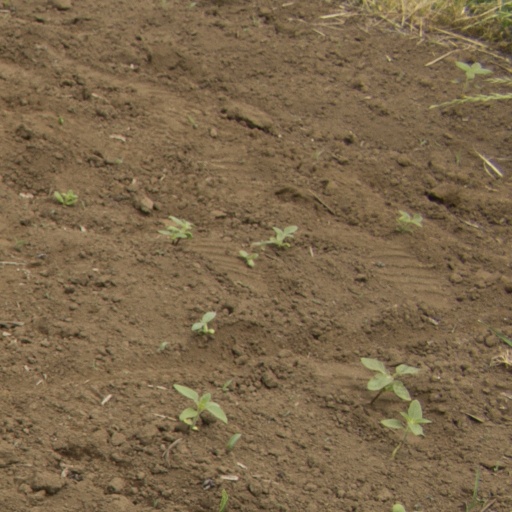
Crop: Jerusalem artichoke